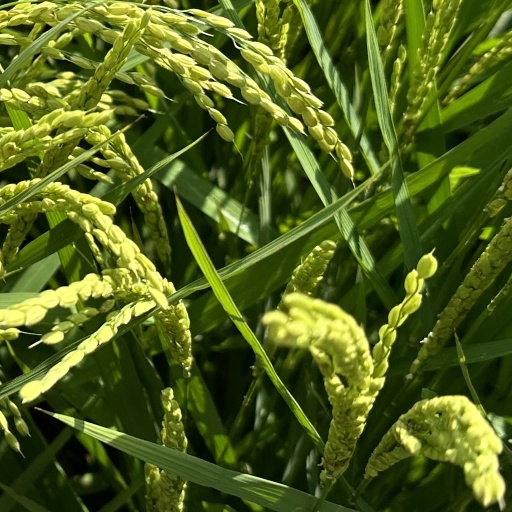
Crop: rice